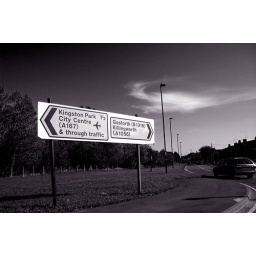
An all important sign to and from my girlfriends house in Kinky-Park